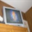
Label: television